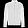
Label: Coat